Frank Rijkaard

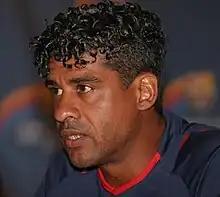
Rijkaard in 2006

Franklin Edmundo Rijkaard (born 30 September 1962) is a Dutch former footballer and former manager who played as a defensive midfielder. Regarded as one of the greatest midfielders in footballing history, Rijkaard was described by British broadsheet "The Daily Telegraph" as having been "a stylish player of faultless pedigree".